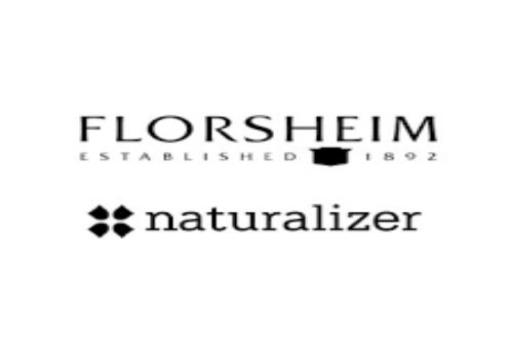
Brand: naturalizer-1
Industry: Clothes